Robert Walsh (Irish writer)

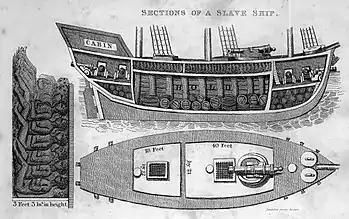
Cross-section of a slave ship, from Walsh's "Notices of Brazil in 1828 and 1829"

Walsh left Brazil on 4 May 1829. After two weeks on the sea, the captain of his ship spotted a slave ship which he chased for thirty hours, firing shots across its bow which forced it to heave to. After boarding the ship Walsh saw first-hand the terrible conditions in which the slaves were transported. His ship arrived in Portsmouth on 30 June.